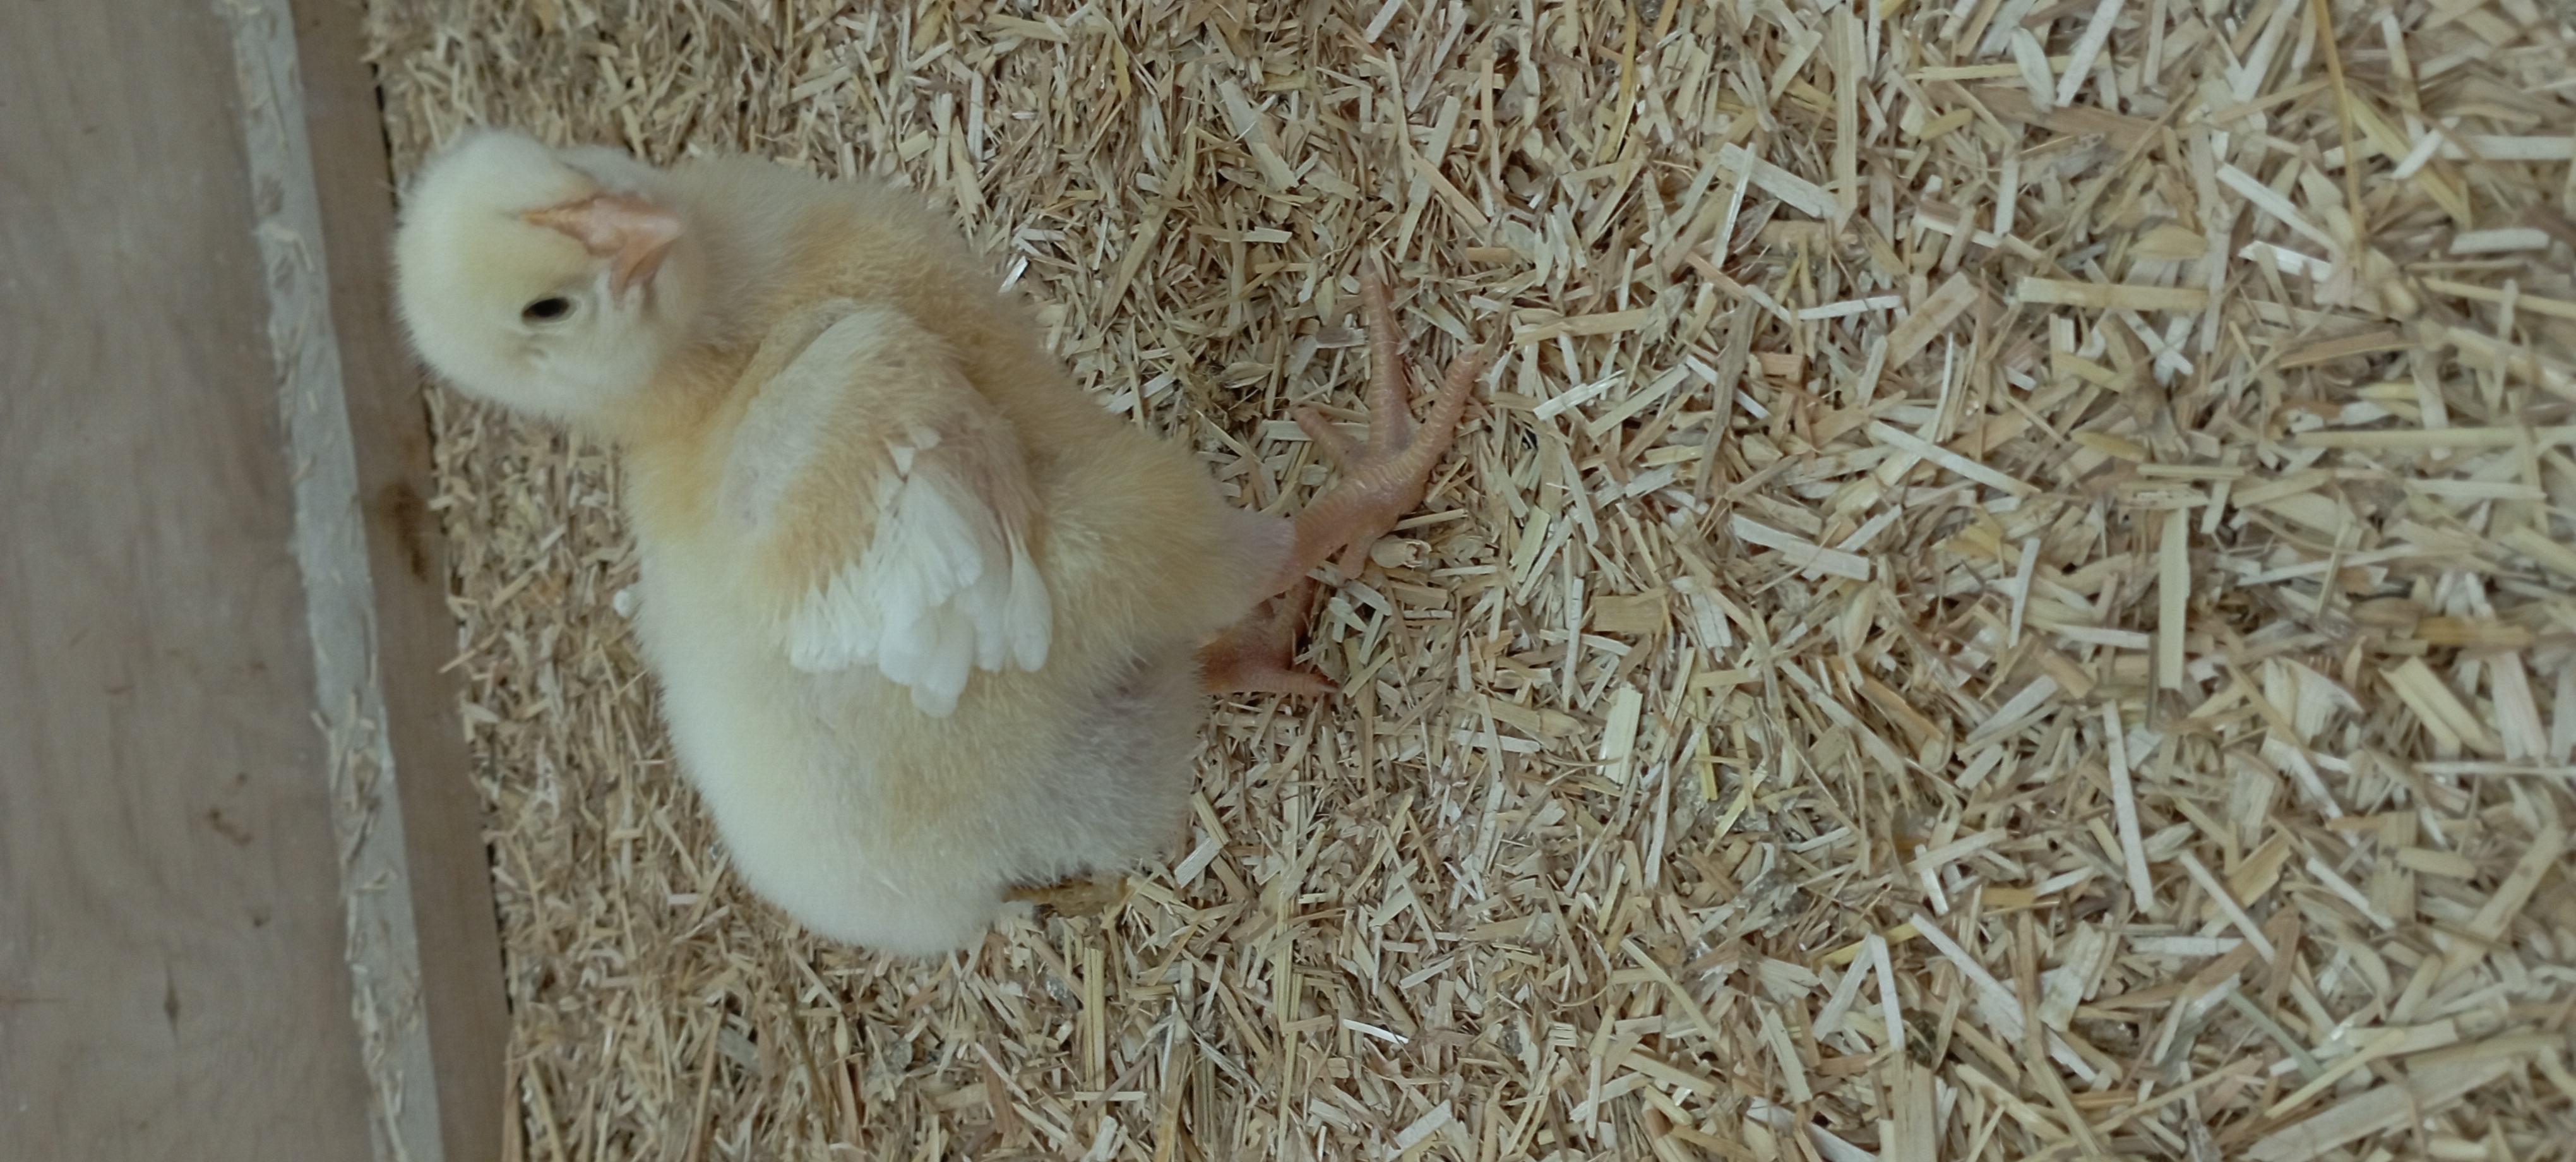
Weight: 171 g